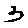
Label: 3